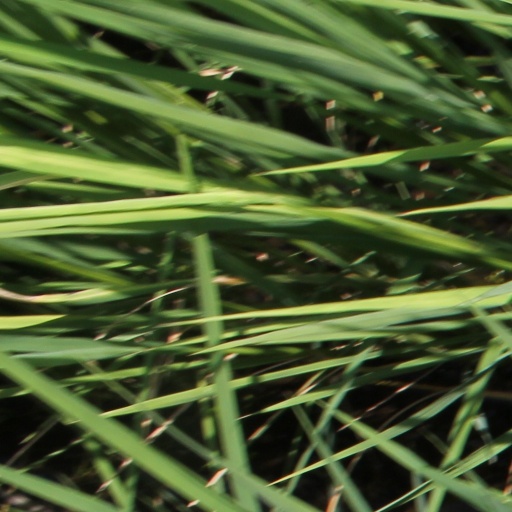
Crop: rice